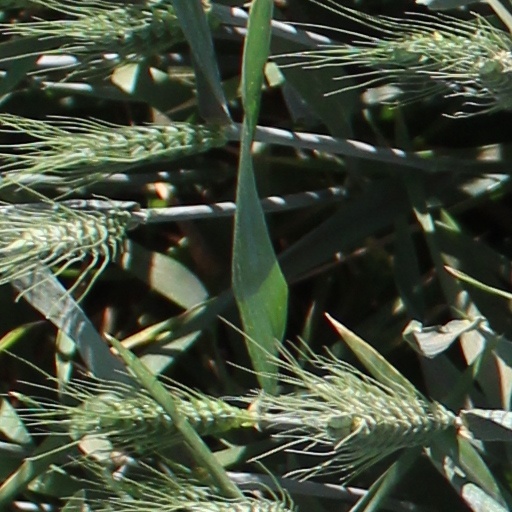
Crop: wheat